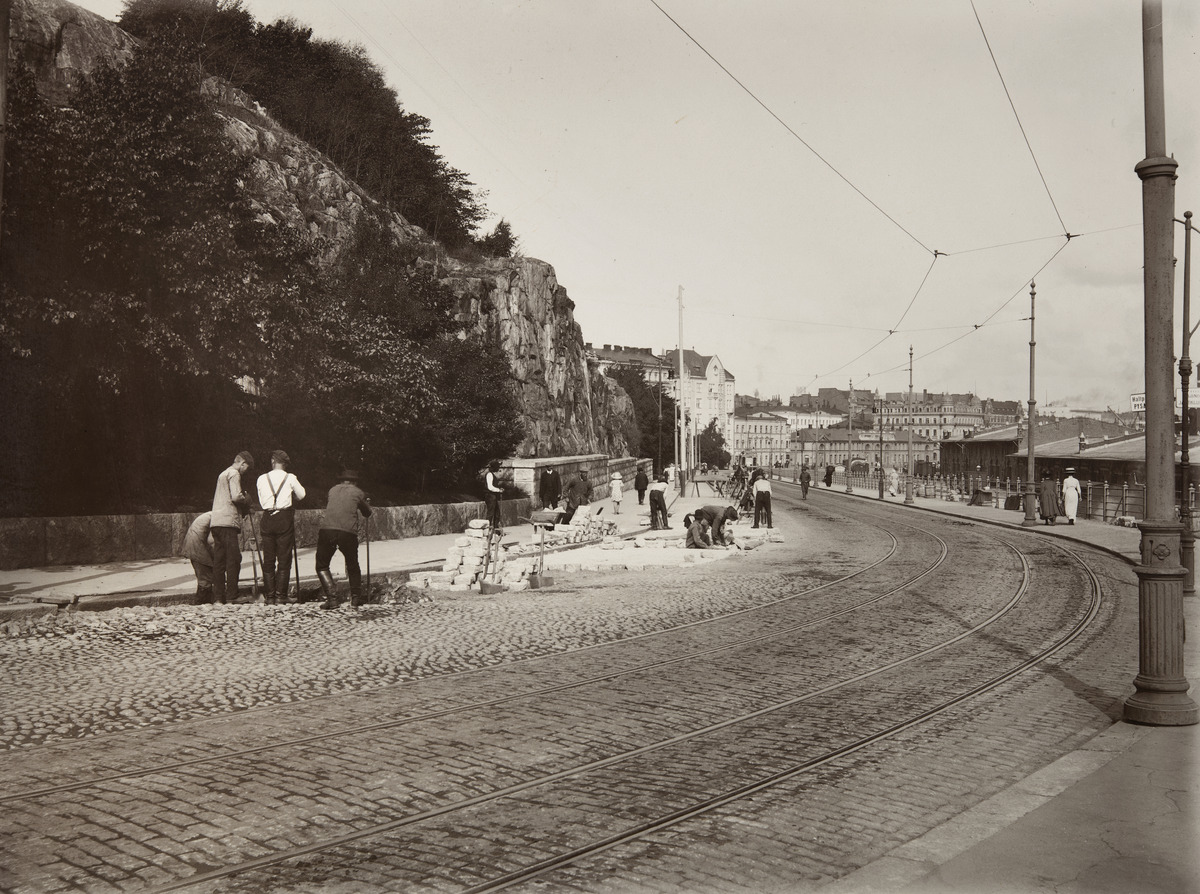
Katukivetyksen laskua Etelärantatiellä (ent
sisällön kuvaus: Katukivetyksen laskua Etelärantatiellä (ent. Saunakatu, nykyisin Laivasillankatu). Näkymä Ulriikaporinvuoren (nyk. Tähtitornin vuori) reunalta kohti Makasiinilaituria ja Läntistä Rantakatua (nyk. Eteläranta).  Oikealla sataman makasiineja. mustavalkoinen
Ajankohta: kuvausaika 1910-luku tod.näk.
Paikka: Suomi, Uusimaa, Helsinki, Ullanlinna Helsinki, Laivasillankatu. Makasiinilaituri
Aiheet: kadut, rakentaminen, kadunrakennus, kiveys, työntekijät, työvälineet, työvaatteet, jalankulkijat, leningit, päivänvarjot, rakennukset, puurakennukset, asuinrakennukset, varastot, raiteet, satamat, pylväät, aidat, puistot